Tallinn City Theatre

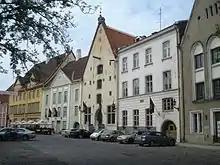
Tallinn City Theatre

Tallinn City Theatre is a repertory theatre located in the medieval old town of Tallinn, Estonia. Tallinn City Theatre was established in 1965 as Estonian SSR State Youth Theatre. In 1992, after Estonia regained its independence, Elmo Nüganen became the artistic director, holding this position until today. In 1994, it became a municipal theatre named Tallinn City Theatre. Tallinn City Theatre's house is unique, consisting of 16 interconnected medieval merchant's houses. Tallinn City Theatre organizes a biannual international theatre festival Midwinter Night's Dream, which takes place in December.